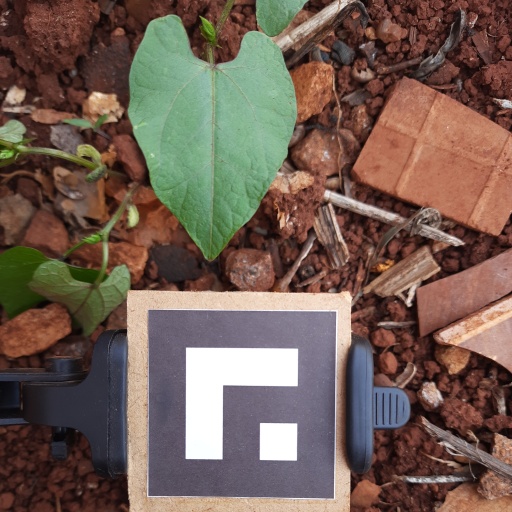
Observations: wavy surface, no eating holes, under shade